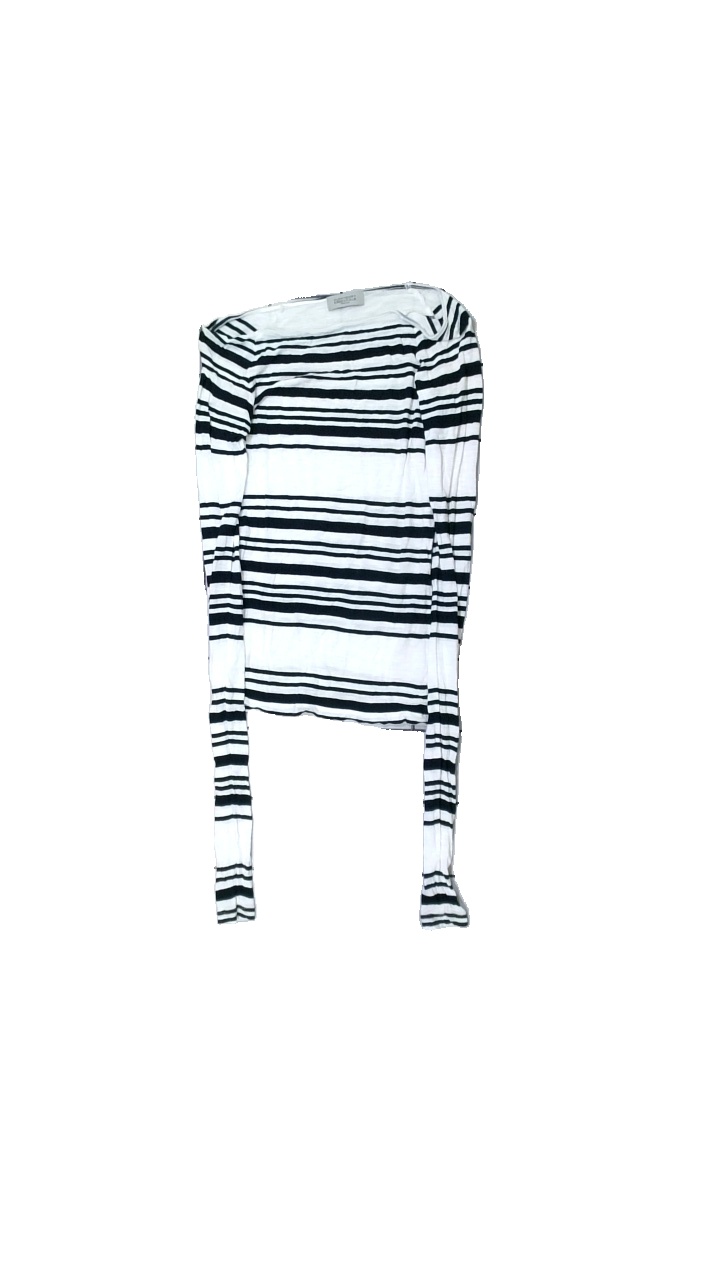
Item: Top (Ladies)
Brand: Hunkydory
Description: randig top
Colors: White, Black
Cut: C-collar
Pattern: Striped
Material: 100% viskos
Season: All
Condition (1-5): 4
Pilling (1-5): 2
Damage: nopprigt
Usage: Export
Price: <50